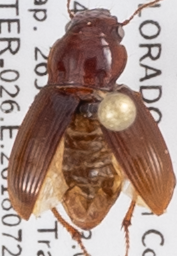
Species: Cratacanthus dubius
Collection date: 2018-07-26
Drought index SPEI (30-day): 0.188
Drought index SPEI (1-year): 0.248
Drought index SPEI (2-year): -0.362